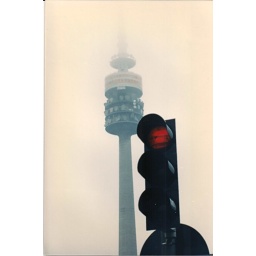
Europe 1996 r2 04 Munich, Germany - TV tower near Olympic Stadium